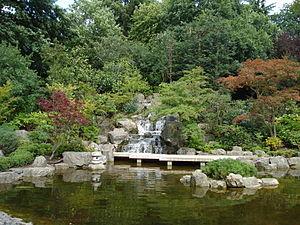
Holland Park désigne un parc public mais aussi une rue et un quartier de Londres.
Marcus Stone, fut un peintre anglais de renom, qui bénéficia des cours de son père Frank Stone, ancien élève de l'Académie royale, où il commença à exposer avant l'âge de dix-huit ans. En 1842, avec Notes américaines, puis plus tard dans La Maison d'Âpre-Vent, L'Histoire de l'Angleterre pour les enfants, publié par Bradbury and Evans en 1854, et L'Ami commun, il devint l'illustrateur préféré de Charles Dickens qui le considérait comme un fils, et d'Anthony Trollope dans, par exemple, Il savait qu'il avait raison.